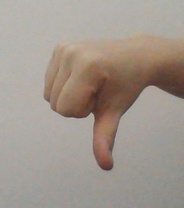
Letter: waw